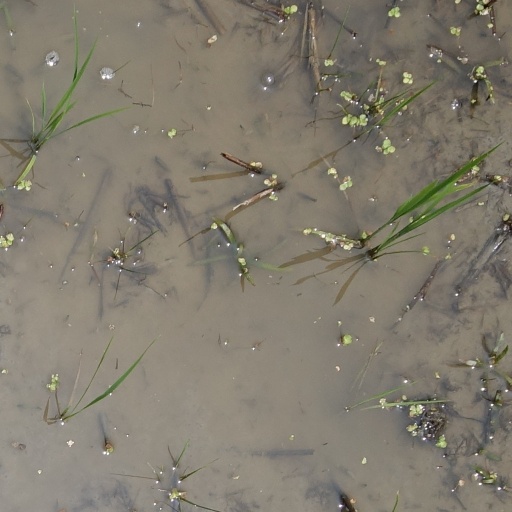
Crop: rice